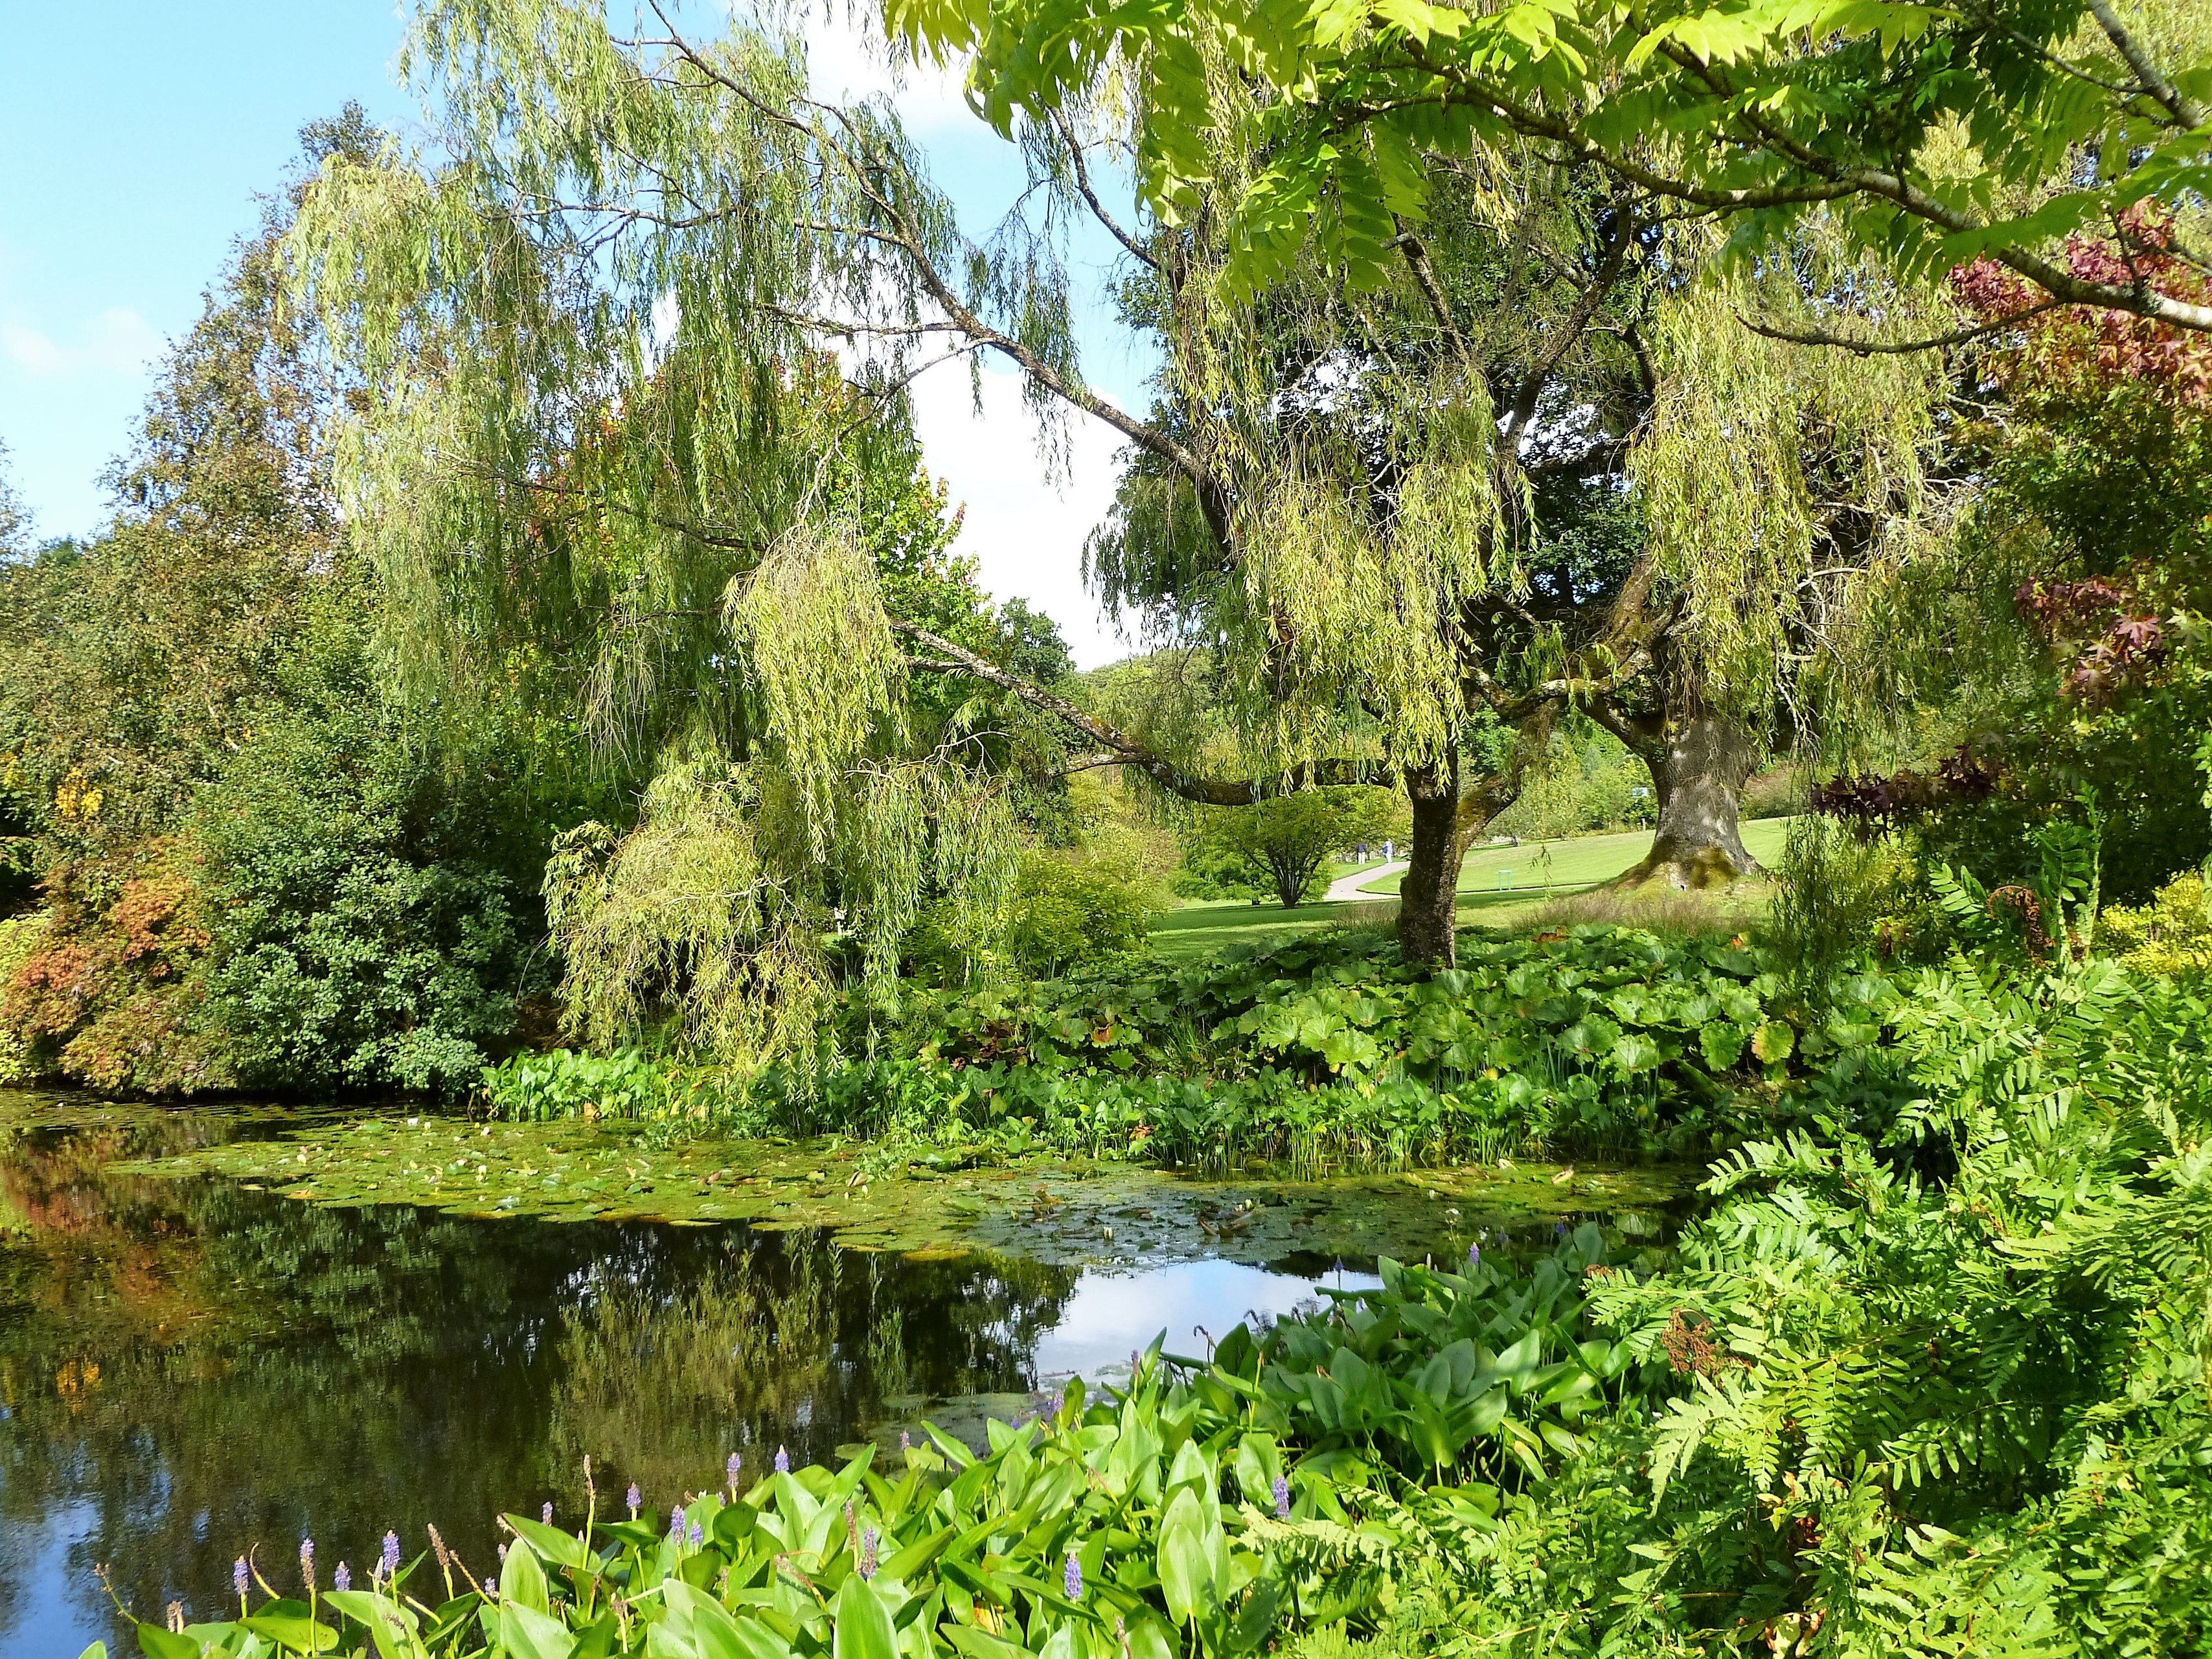
tree, water, nature, forest, outdoor, architecture, plant, leaf, flower, lake, river, tourist, pond, foliage, stream, green, jungle, park, botany, garden, tourism, flora, england, gardening, vegetation, rainforest, british, english, botanical garden, woodland, ecosystem, dorset, english garden, nature reserve, biome, woody plant